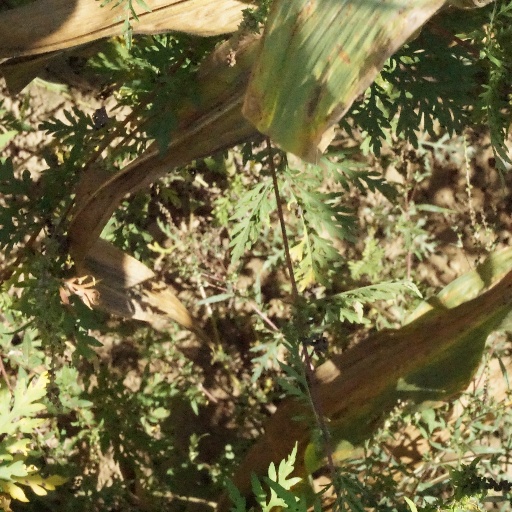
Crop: maize; corn